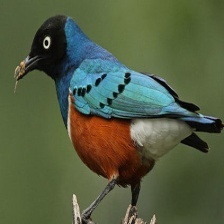
Species: SUPERB STARLING
Scientific name: LAMPROTORNIS SUPERBUS